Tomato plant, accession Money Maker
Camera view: bottom (45 deg); turntable rotation: 90 degrees
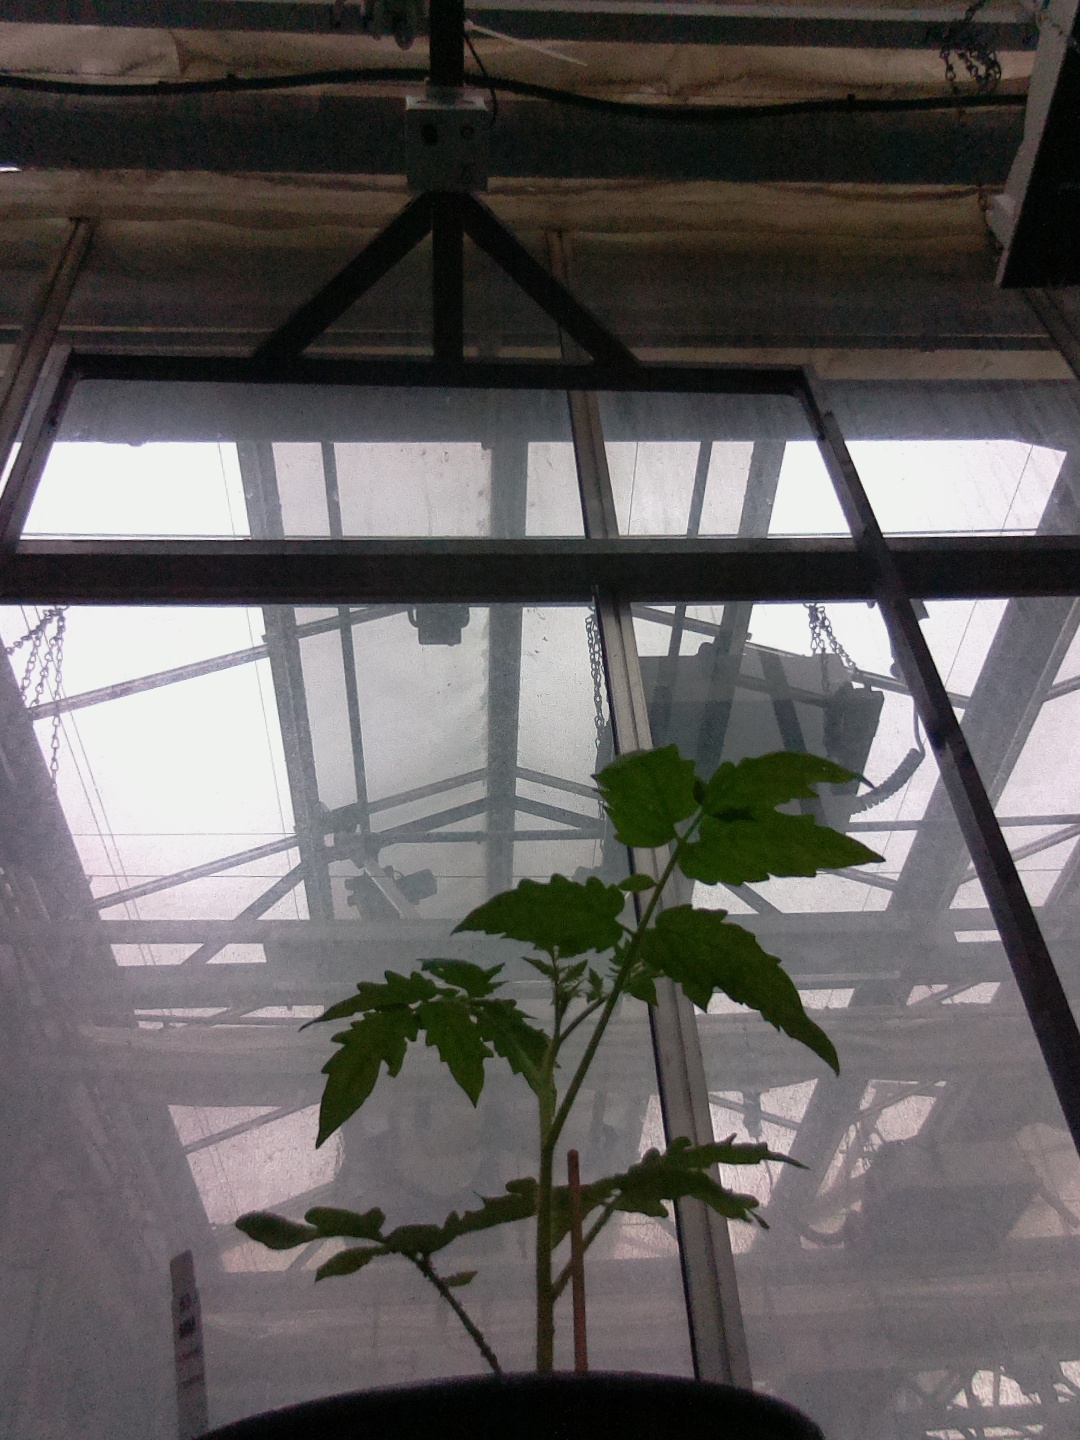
BBCH growth stage 13: 6 of true leaves visible